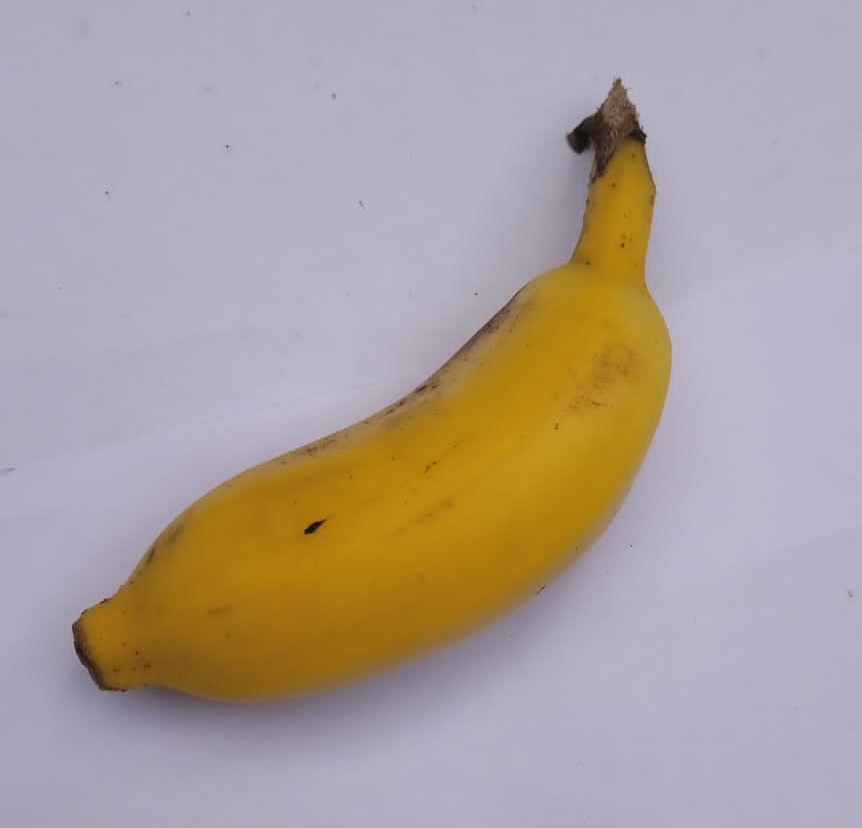
Fruit: banana
Condition: fresh